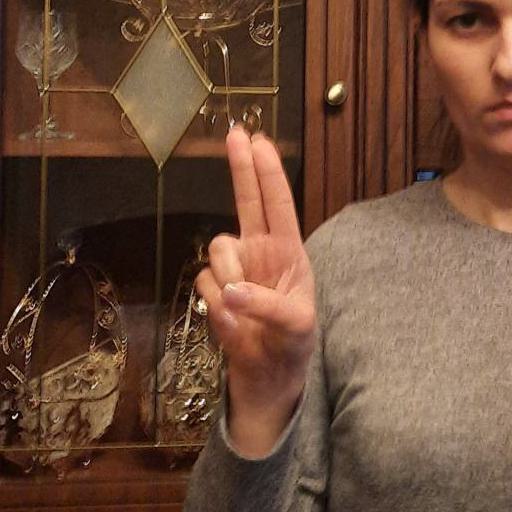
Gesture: two_up